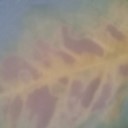
Label: Leaf_rust